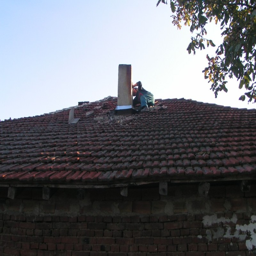
removal of the leak by the chimney with new sheet metal flashing